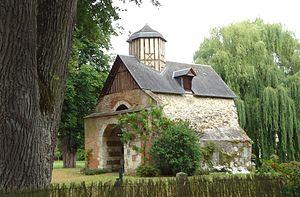
Poterne du château (ancien) - Normanville - Eure (27)
Normanville est une commune française située dans le département de l'Eure, en région Normandie.